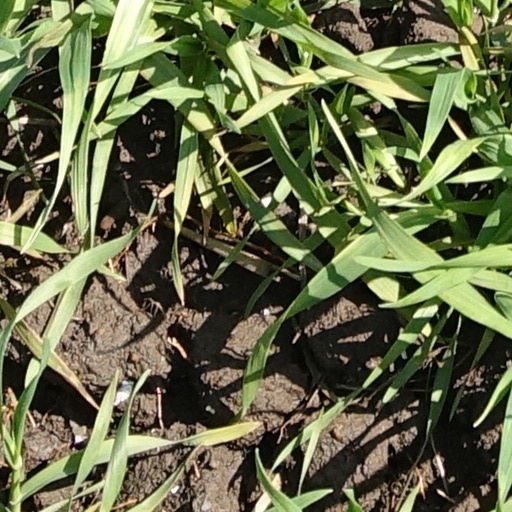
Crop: wheat